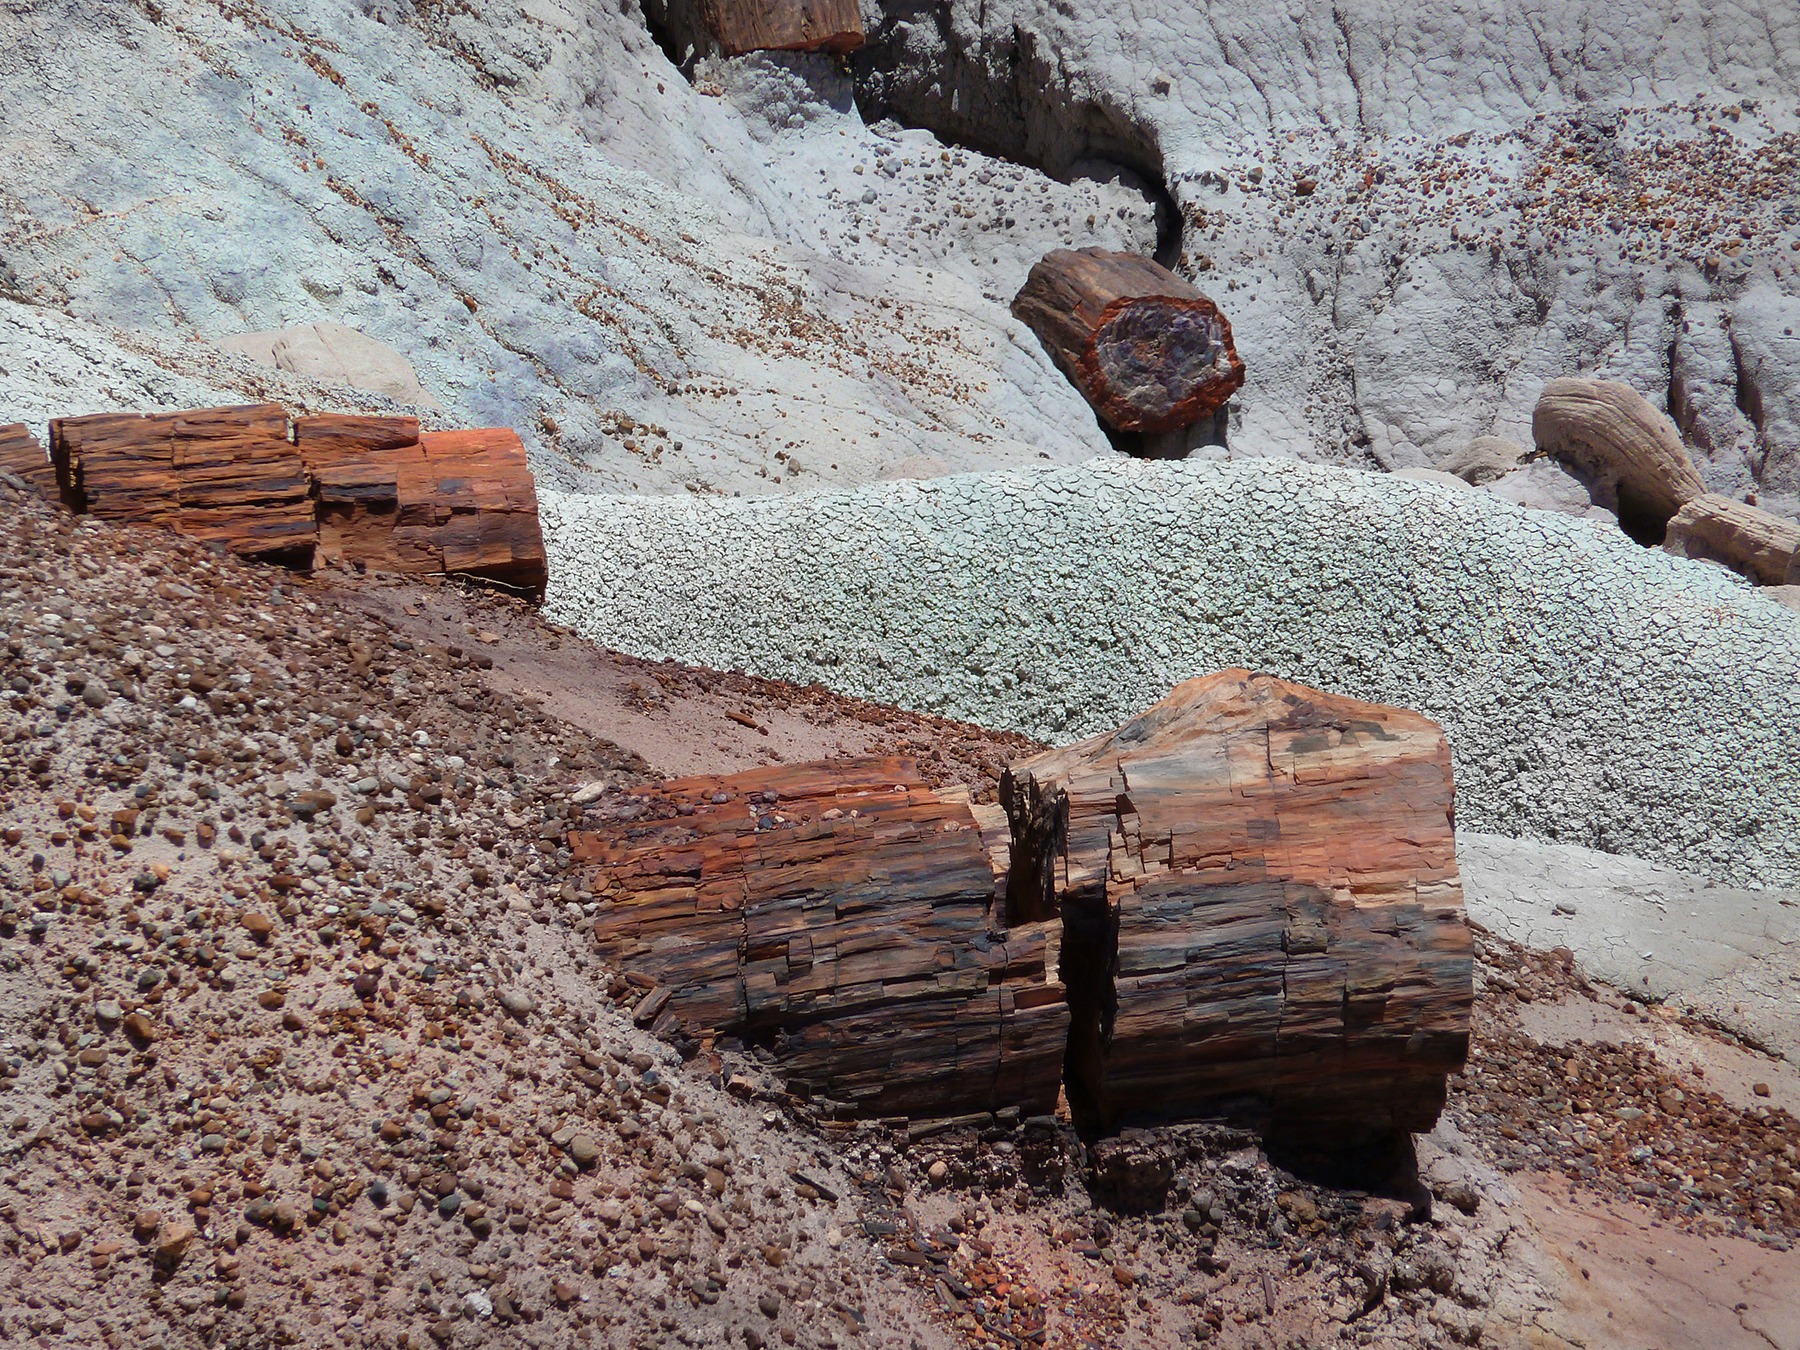
landscape, nature, forest, rock, wood, desert, wall, dry, cliff, park, usa, colorful, terrain, material, erosion, arizona, rocks, national, geology, temple, hot, boulder, tourist attraction, petrified, wadi, ancient history, petrified wood, opal wood, fossil wood, silicified wood, wood opal